Wilbur D. and Hattie Cannon House

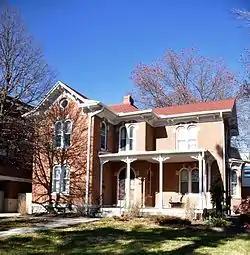

The Wilbur D. and Hattie Cannon House (also known as the Cannon-Gay House and the McCloskey House) is a historic house located at 320 Melrose Avenue in Iowa City, Iowa.